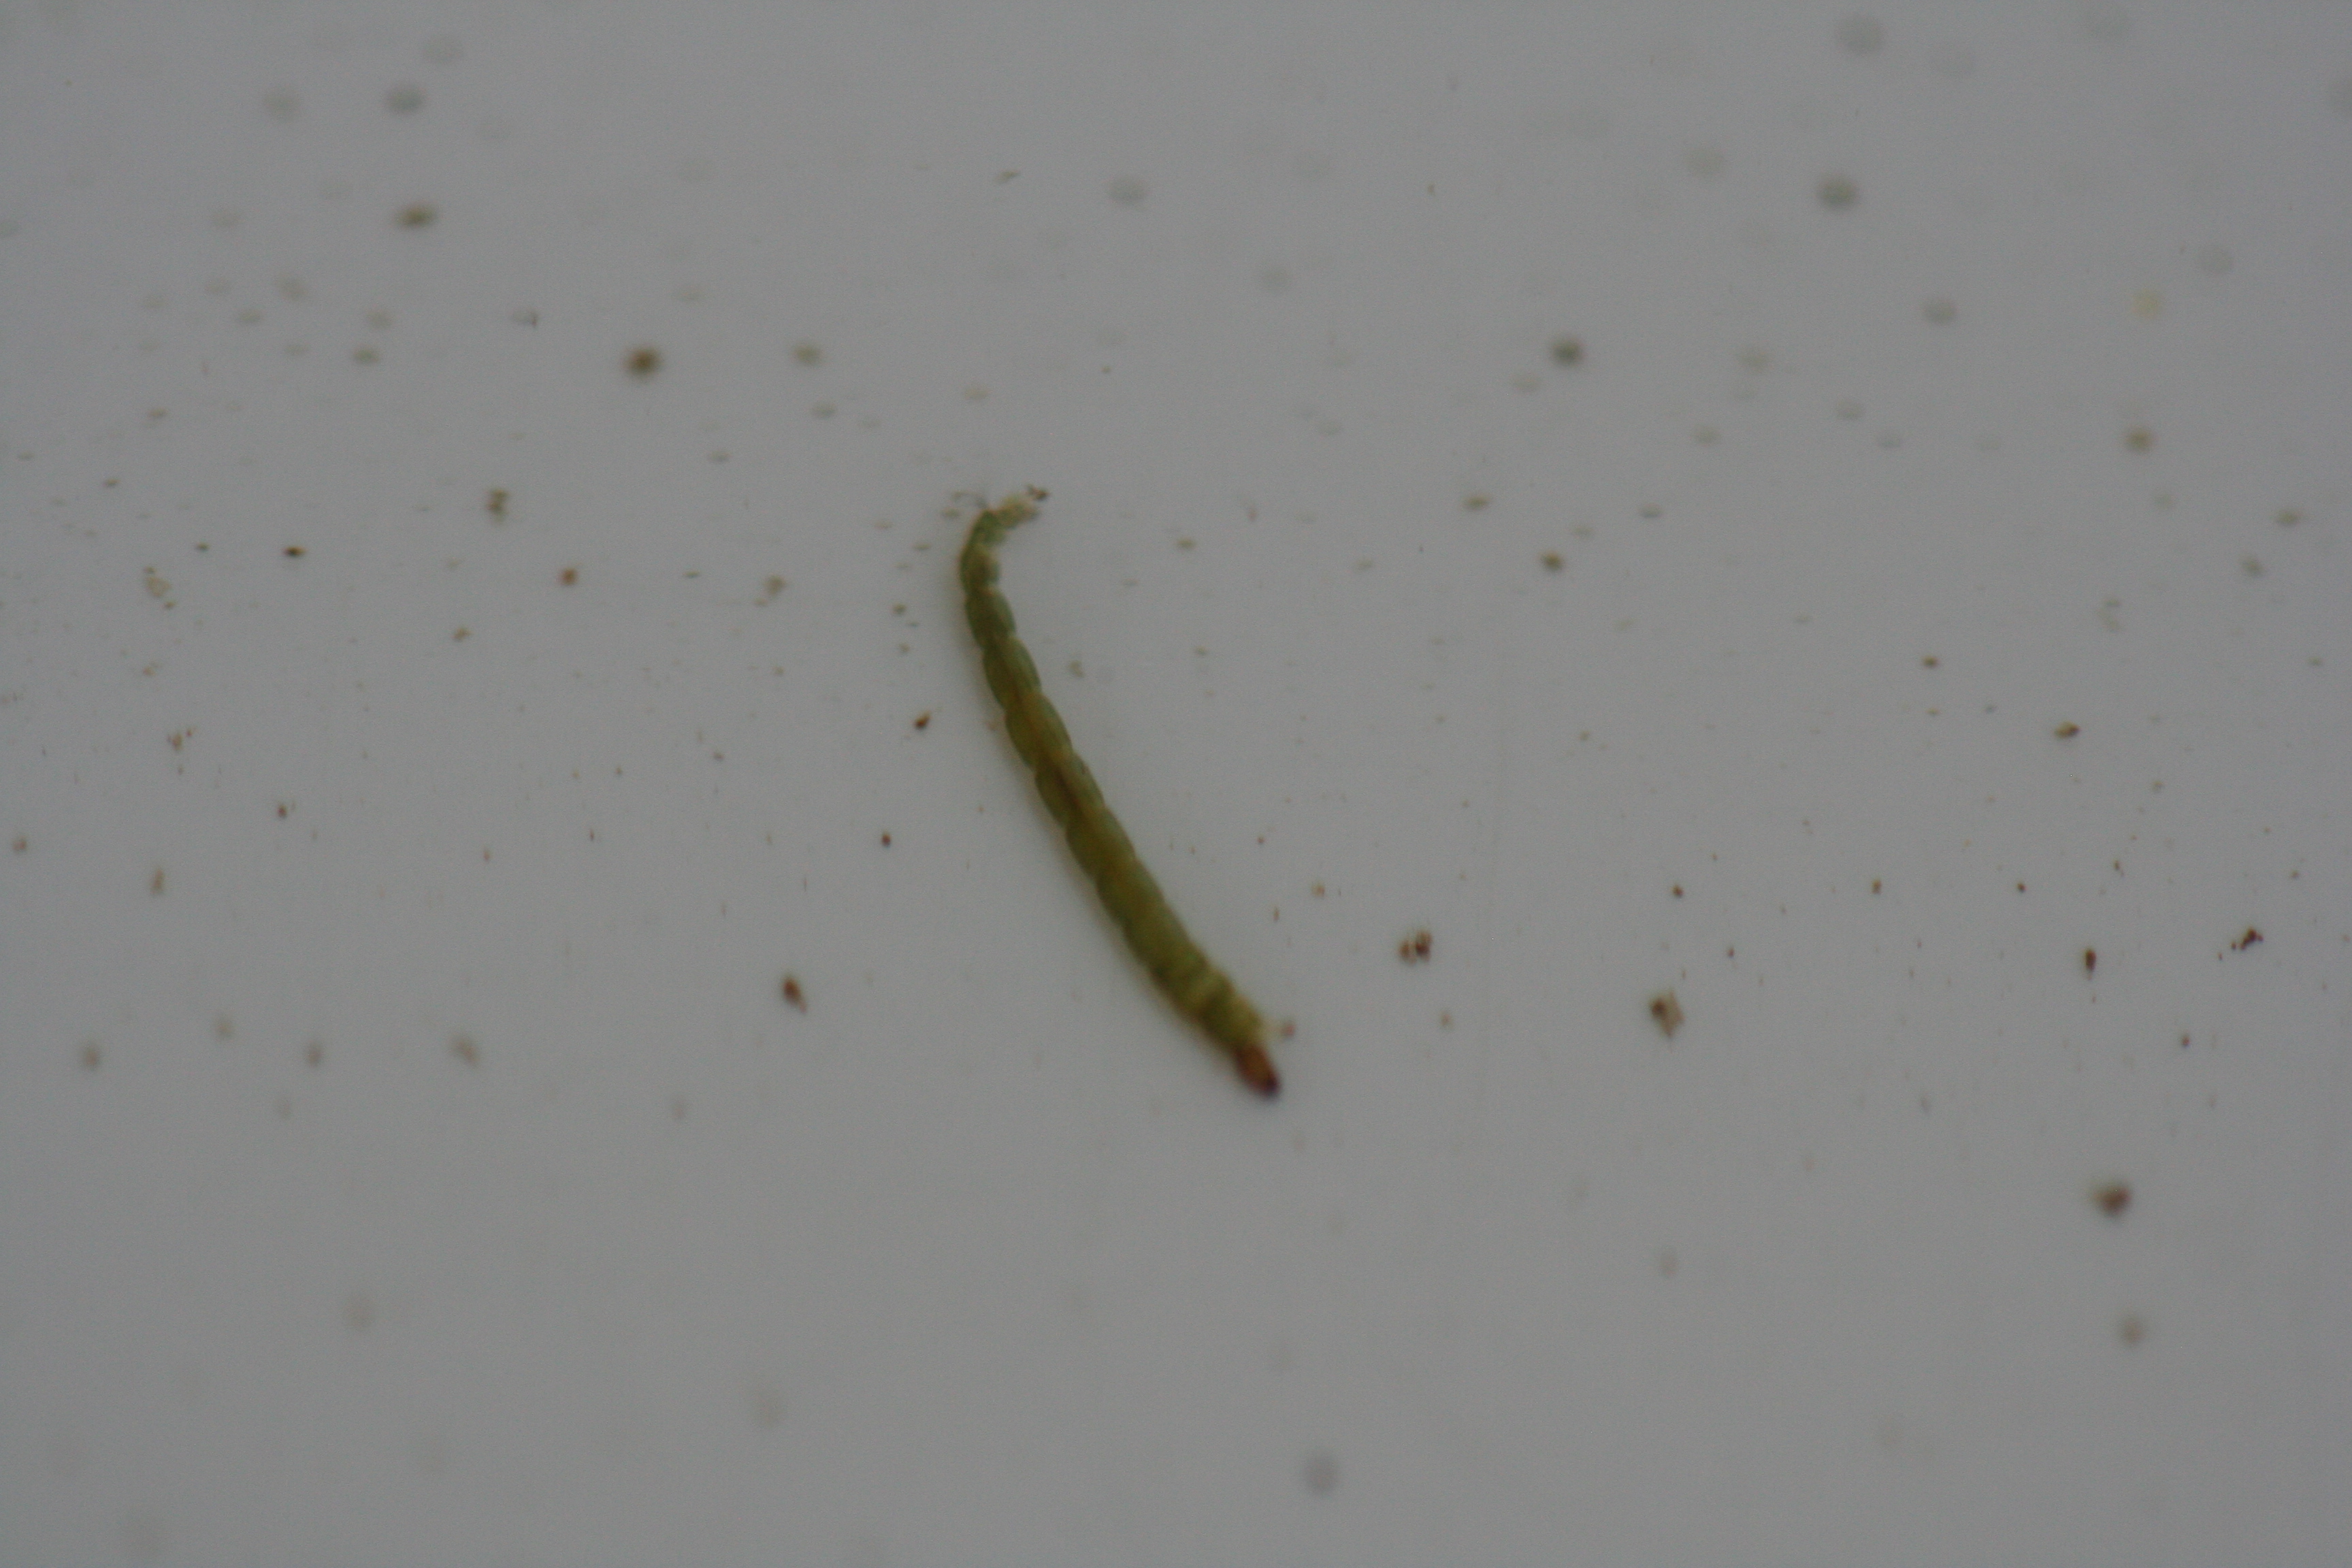
Macroinvertebrate group: true_flies